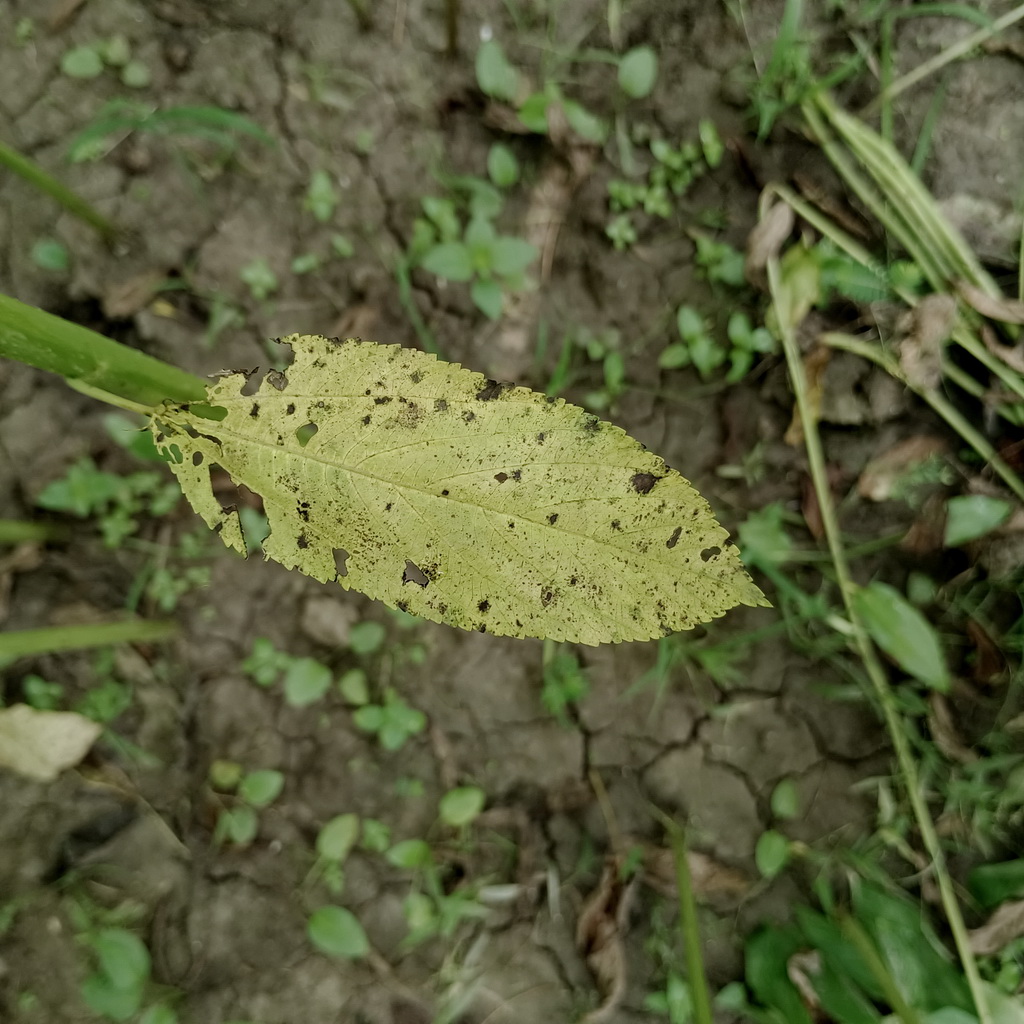
Label: Mosaic